Barrakka Lift

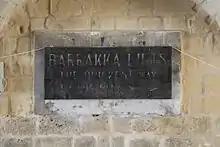
A sign from the original lift, found within the tunnel leading to it

In 1901, Sacco Albanese, a former employee of the Edison Manufacturing Company, proposed the construction of a tramway in Malta. The tender was won by Macartney, McElroy & Co. Ltd, which apart from the tramway also planned to construct two lifts in Valletta, one near Marsamxett Harbour and another near the Grand Harbour. Eventually it was decided to only construct the lift on the Grand Harbour side, and the contract was signed on 24 December 1903.